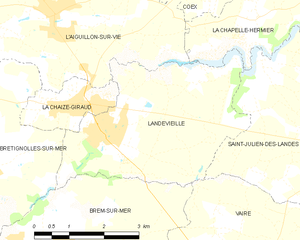
Carte des communes françaises Landevieille